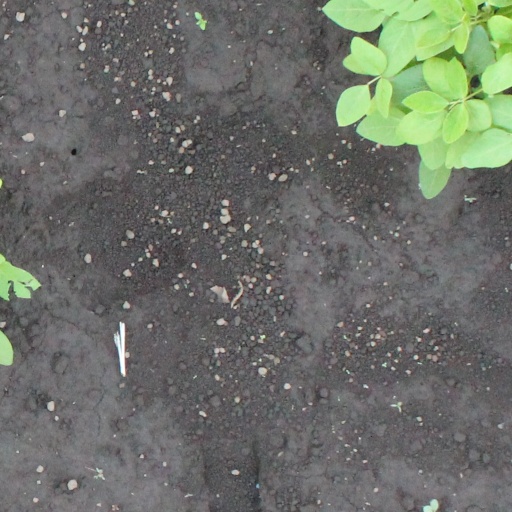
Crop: soybean